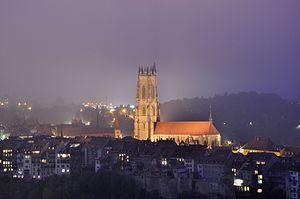
Cathédrale Saint-Nicolas de Fribourg, vue de nuit depuis la chapelle de Lorette.